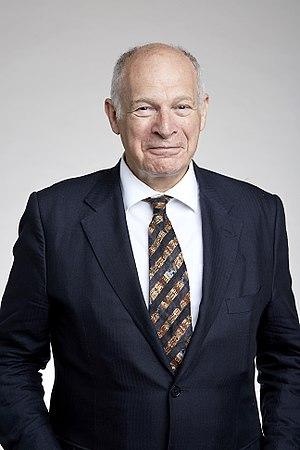
David Neuberger, Baron Neuberger d'Abbotsbury, est un juge britannique.